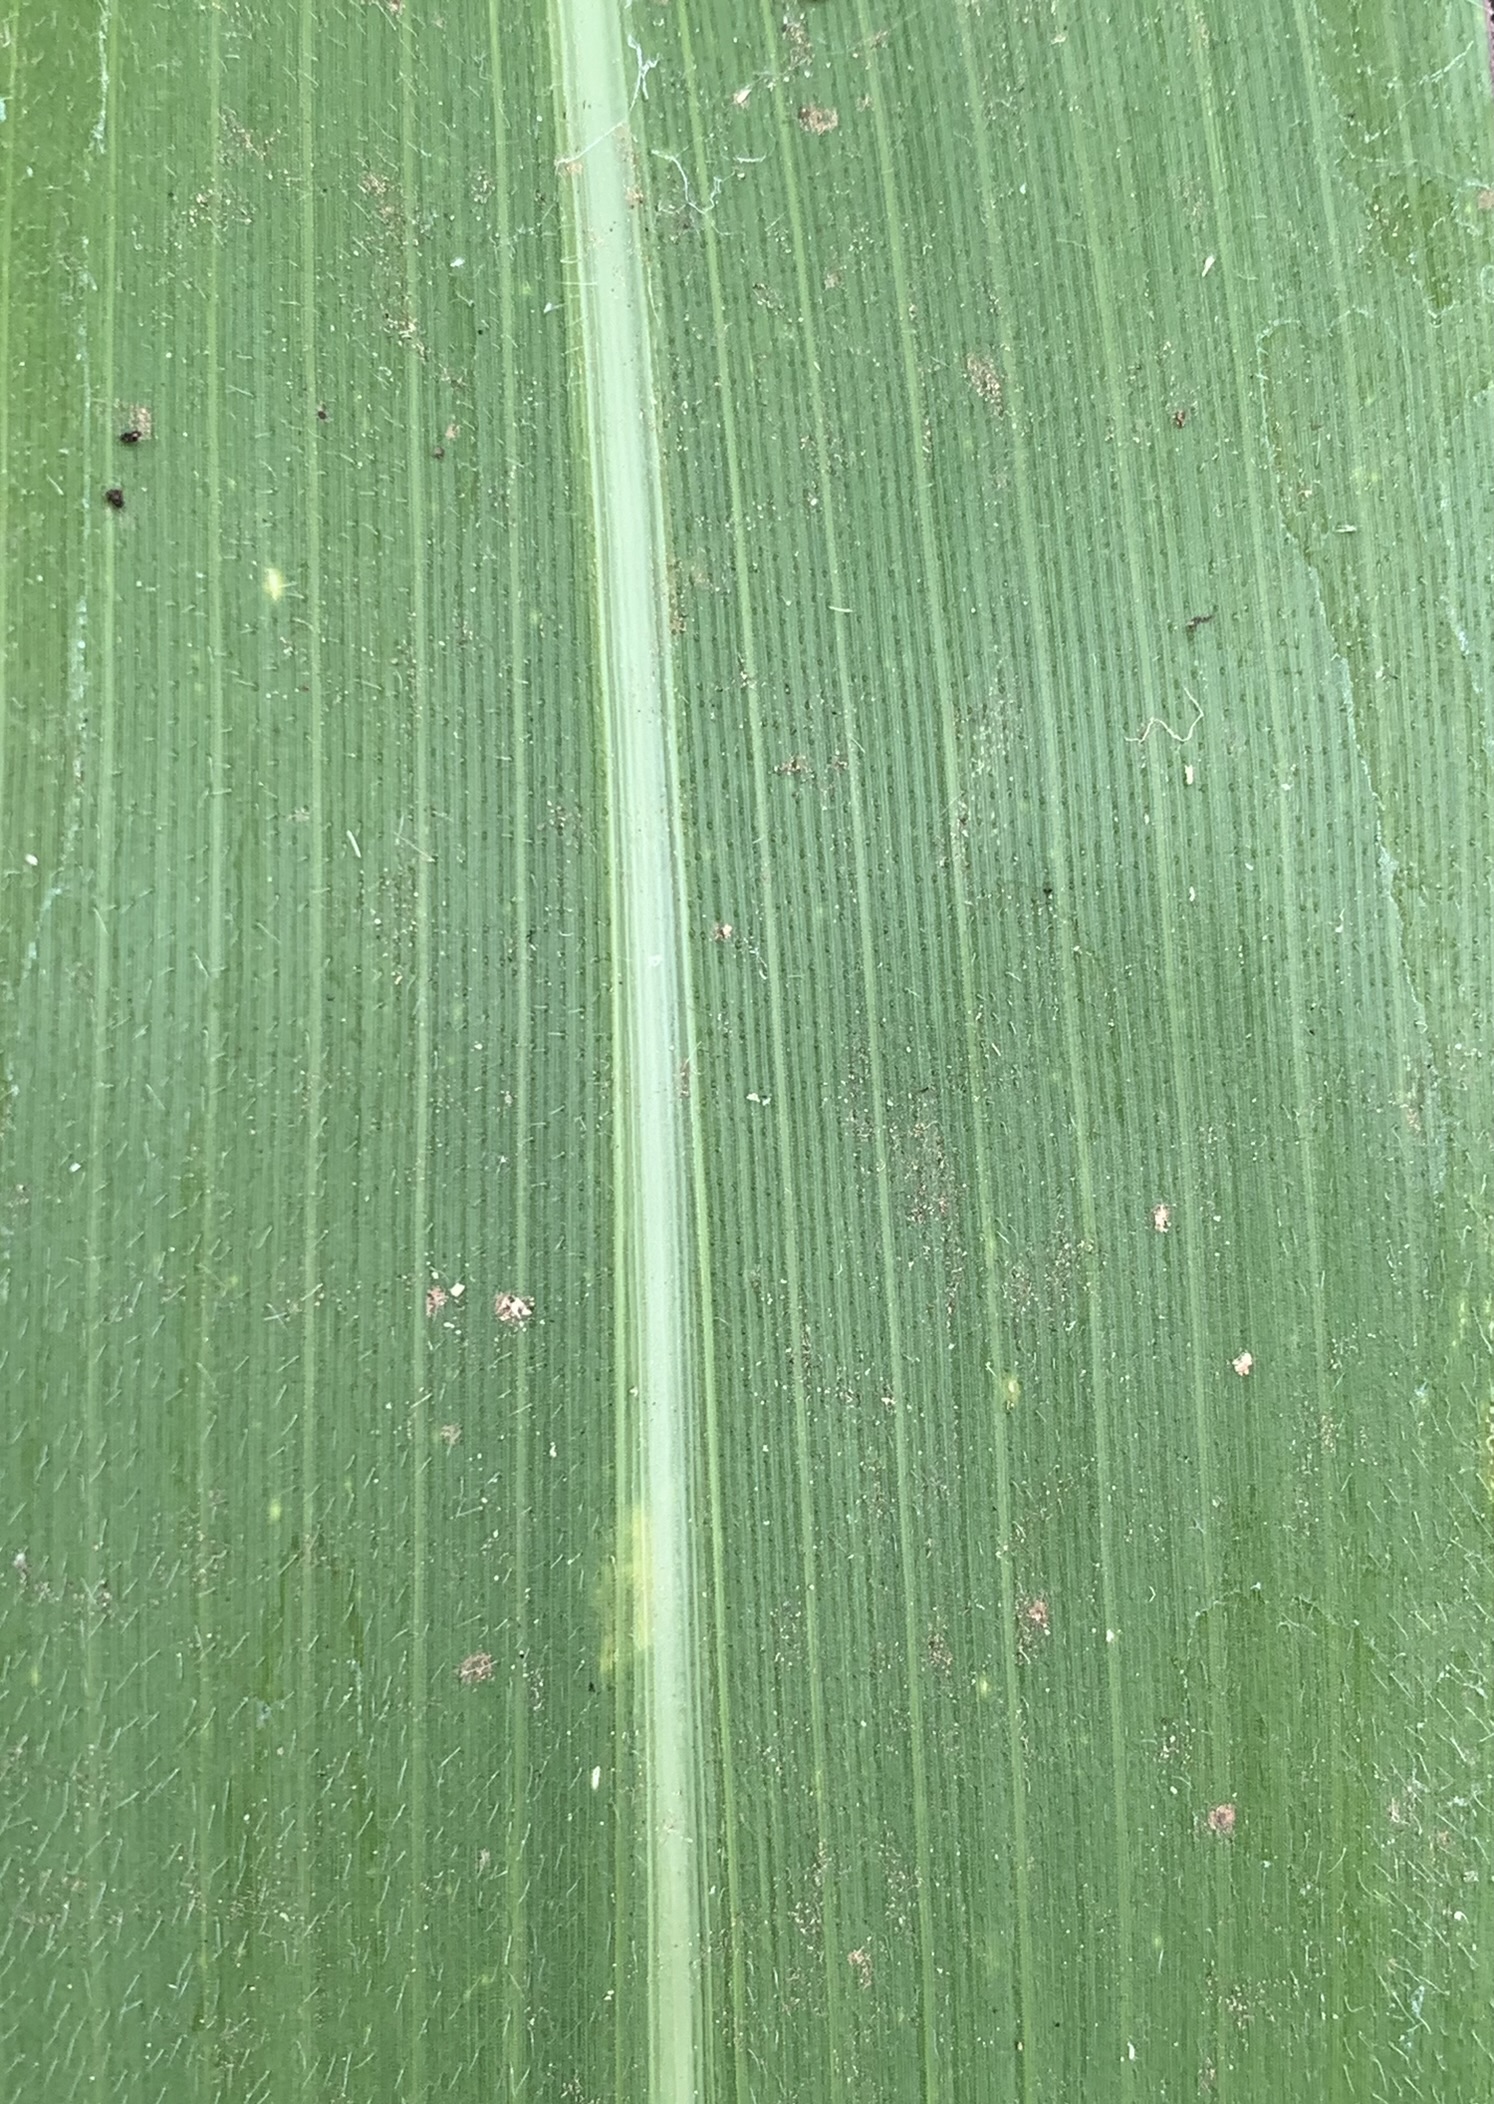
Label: Healthy